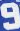
Number: 9